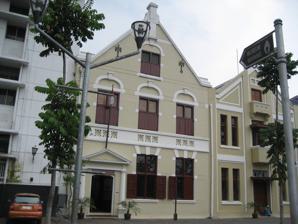
Building: Wayang Museum
Country: Indonesia
Year built: 1912
Puppet museum in Jakarta, Indonesia Wayang Museum Museum Wayang The front view of the Wayang Museum seen from Fatahillah Square ( Indonesian : Taman Fatahillah ) Established 1975 ( 1975 ) Location Pintu Besar Utara Street 27, Jakarta Barat , Jakarta , Indonesia Type Puppet museum Public transit access Kota Jakarta Kota The Wayang Museum ( Indonesian : Museum Wayang ) is a museum dedicated to Javan wayang puppetry. The museum is located in Kota Tua , Jakarta , Indonesia . It is one of several museums and galleries facing Fatahillah Square , which include the Jakarta History Museum , Fine Art and Ceramic Museum , and Kota Post Office art gallery. History An old photograph showing the model of the 'Nieuwe Hollandse Kerk' in the Old Batavia Museum. the Old Batavia Museum was constructed on the place where the Nieuwe Hollandse Kerk was once built. The museum building occupies the site of a church which was built in 1640, under the name of the Old Dutch Church ( Dutch : De Oude Hollandsche Kerk ). In 1732, the church was renovated and the name was changed to the New Dutch Church ( Dutch : De Nieuwe Hollandsche Kerk ). In 1808, an earthquake destroyed the church. Later in 1912, a building was constructed in the Neo-Renaissance style on the site, which initially functioned as a warehouse belonging to Geo Wehry & Co. In 1938, the building was renovated, following Dutch colonial architecture. The garden of the Wayang Museum, located on the former yard of the Dutch church, was the funeral site of General Governor Jan Pieterszoon Coen . Later, the building was bought by the Batavia Society of Arts and Sciences ( Dutch : Bataviasche Genootschap van Kunsten en Wetenschappen ), an institution dealing with Indonesian culture and science. The institution then transferred this building to the Old Batavia Foundation ( Dutch : Stichting Oud Batavia ) and on December 22, 1939, it was made a museum under the name of Old Batavia Museum ( Dutch : Oude Bataviasche Museum ). In 1957, after the independence of Indonesia, the building was transferred to the Institute of Indonesian Culture ( Indonesian : Lembaga Kebudayaan Indonesia ) and on September 17, 1962, to the Ministry of Education and Culture. On June 23, 1968, the DKI Jakarta Administration made the building into the Wayang Museum; the inauguration took place on August 13, 1975. Memorial plaque relating to the church where among others Jan Pieterszoon Coen was buried. Collections Budaixi puppet in the museum, one of collections originating from China. The museum has a collection of various kinds of wayang , such as the Javanese wayang kulit and Sundanese wayang golek . Inside the museum is the plate marking the tombstone of Jan Pieterszoon Coen . A wayang theater and a workshop on wayang-making are periodically organised in the museum . References